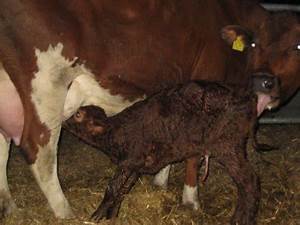
Label: cow